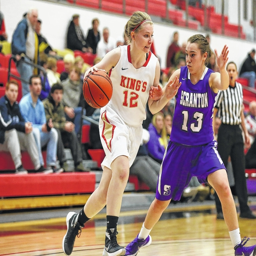
resident and freshman dribbles past a defender during a game earlier this season .